Fidra

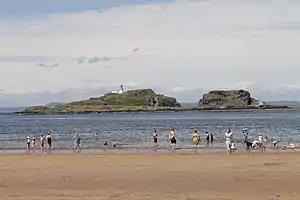
Fidra as seen from Yellowcraigs beach

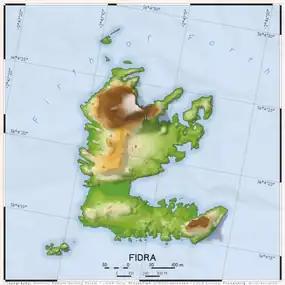
Map of Fidra

Fidra (archaically Fidrey or Fetheray) is a currently uninhabited island in the Firth of Forth, northwest of North Berwick, on the east coast of Scotland. The island is an RSPB Scotland nature reserve.